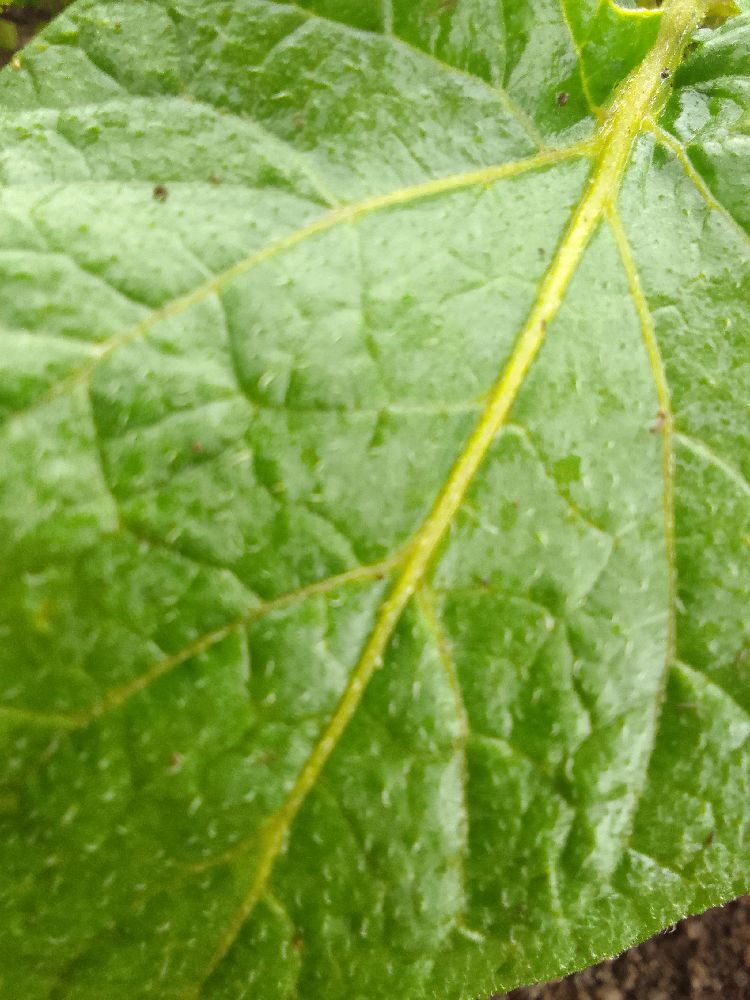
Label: Healthy